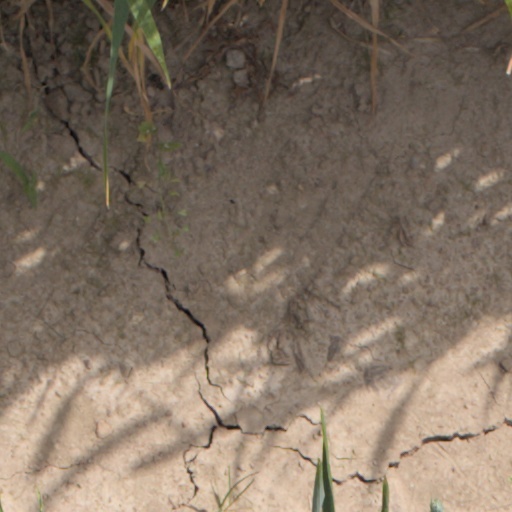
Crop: wheat